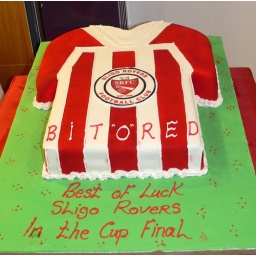
saw this cake in O'Hehirs bakery in Sligo town to wish Sligo Rovers good luck in the cup final.